List of birds of Lakshadweep

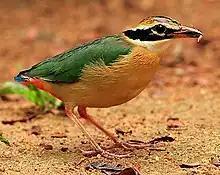
Indian pitta

The storm petrels are relatives of the petrels and are the smallest seabirds. They feed on planktonic crustaceans and small fish picked from the surface, typically while hovering. The flight is fluttering and sometimes bat-like.